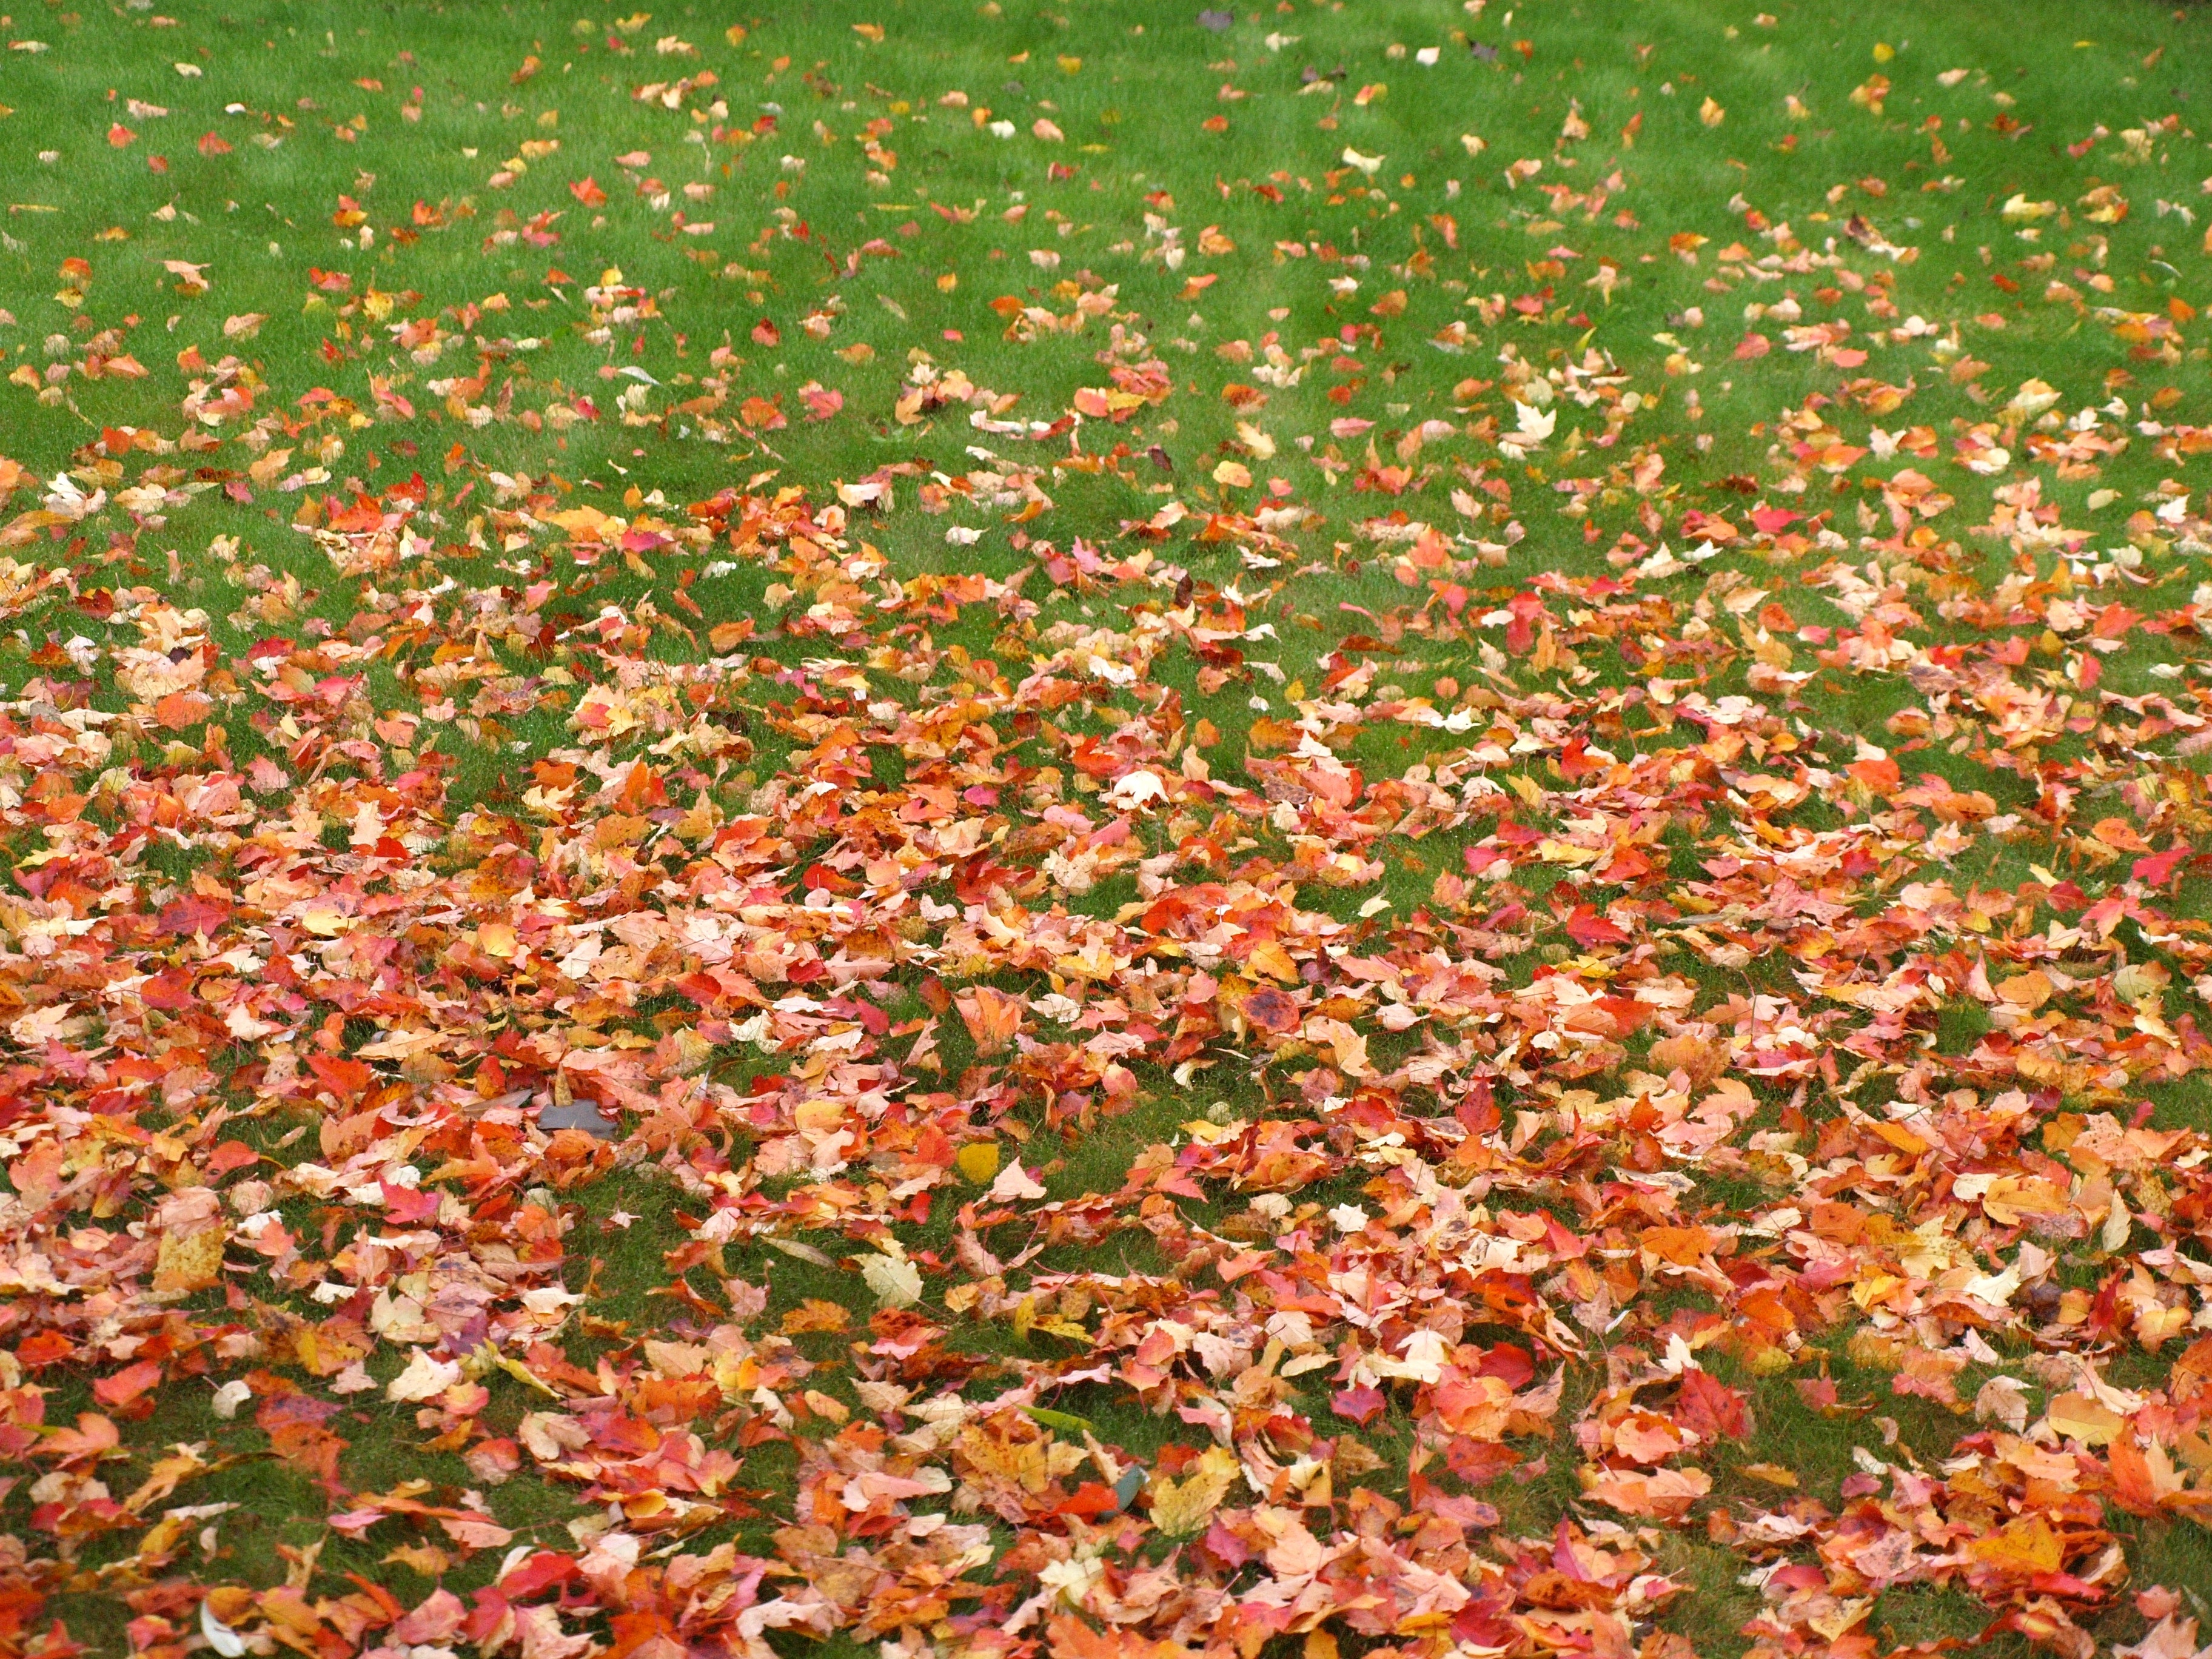
grass, plant, field, lawn, meadow, sunlight, leaf, flower, petal, autumn, soil, flora, season, shrub, deciduous, yellow leaves, green grass, annual plant, the onset of autumn